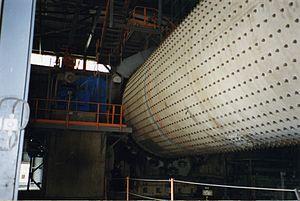
Les ciments Portland sont des liants hydrauliques composés principalement de silicates de calcium hydrauliques qui font prise et durcissent en vertu d'une réaction chimique à l'eau appelée hydratation. Lorsqu'on ajoute la pâte aux granulats, elle agit comme une colle et lie ensemble les granulats pour former une masse semblable à de la pierre, le béton, le matériau artificiel le plus polyvalent et le plus répandu qui existe.